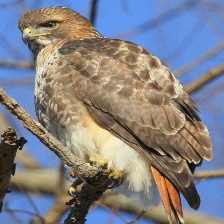
Species: RED TAILED HAWK
Scientific name: BUTEO JAMAICENSIS